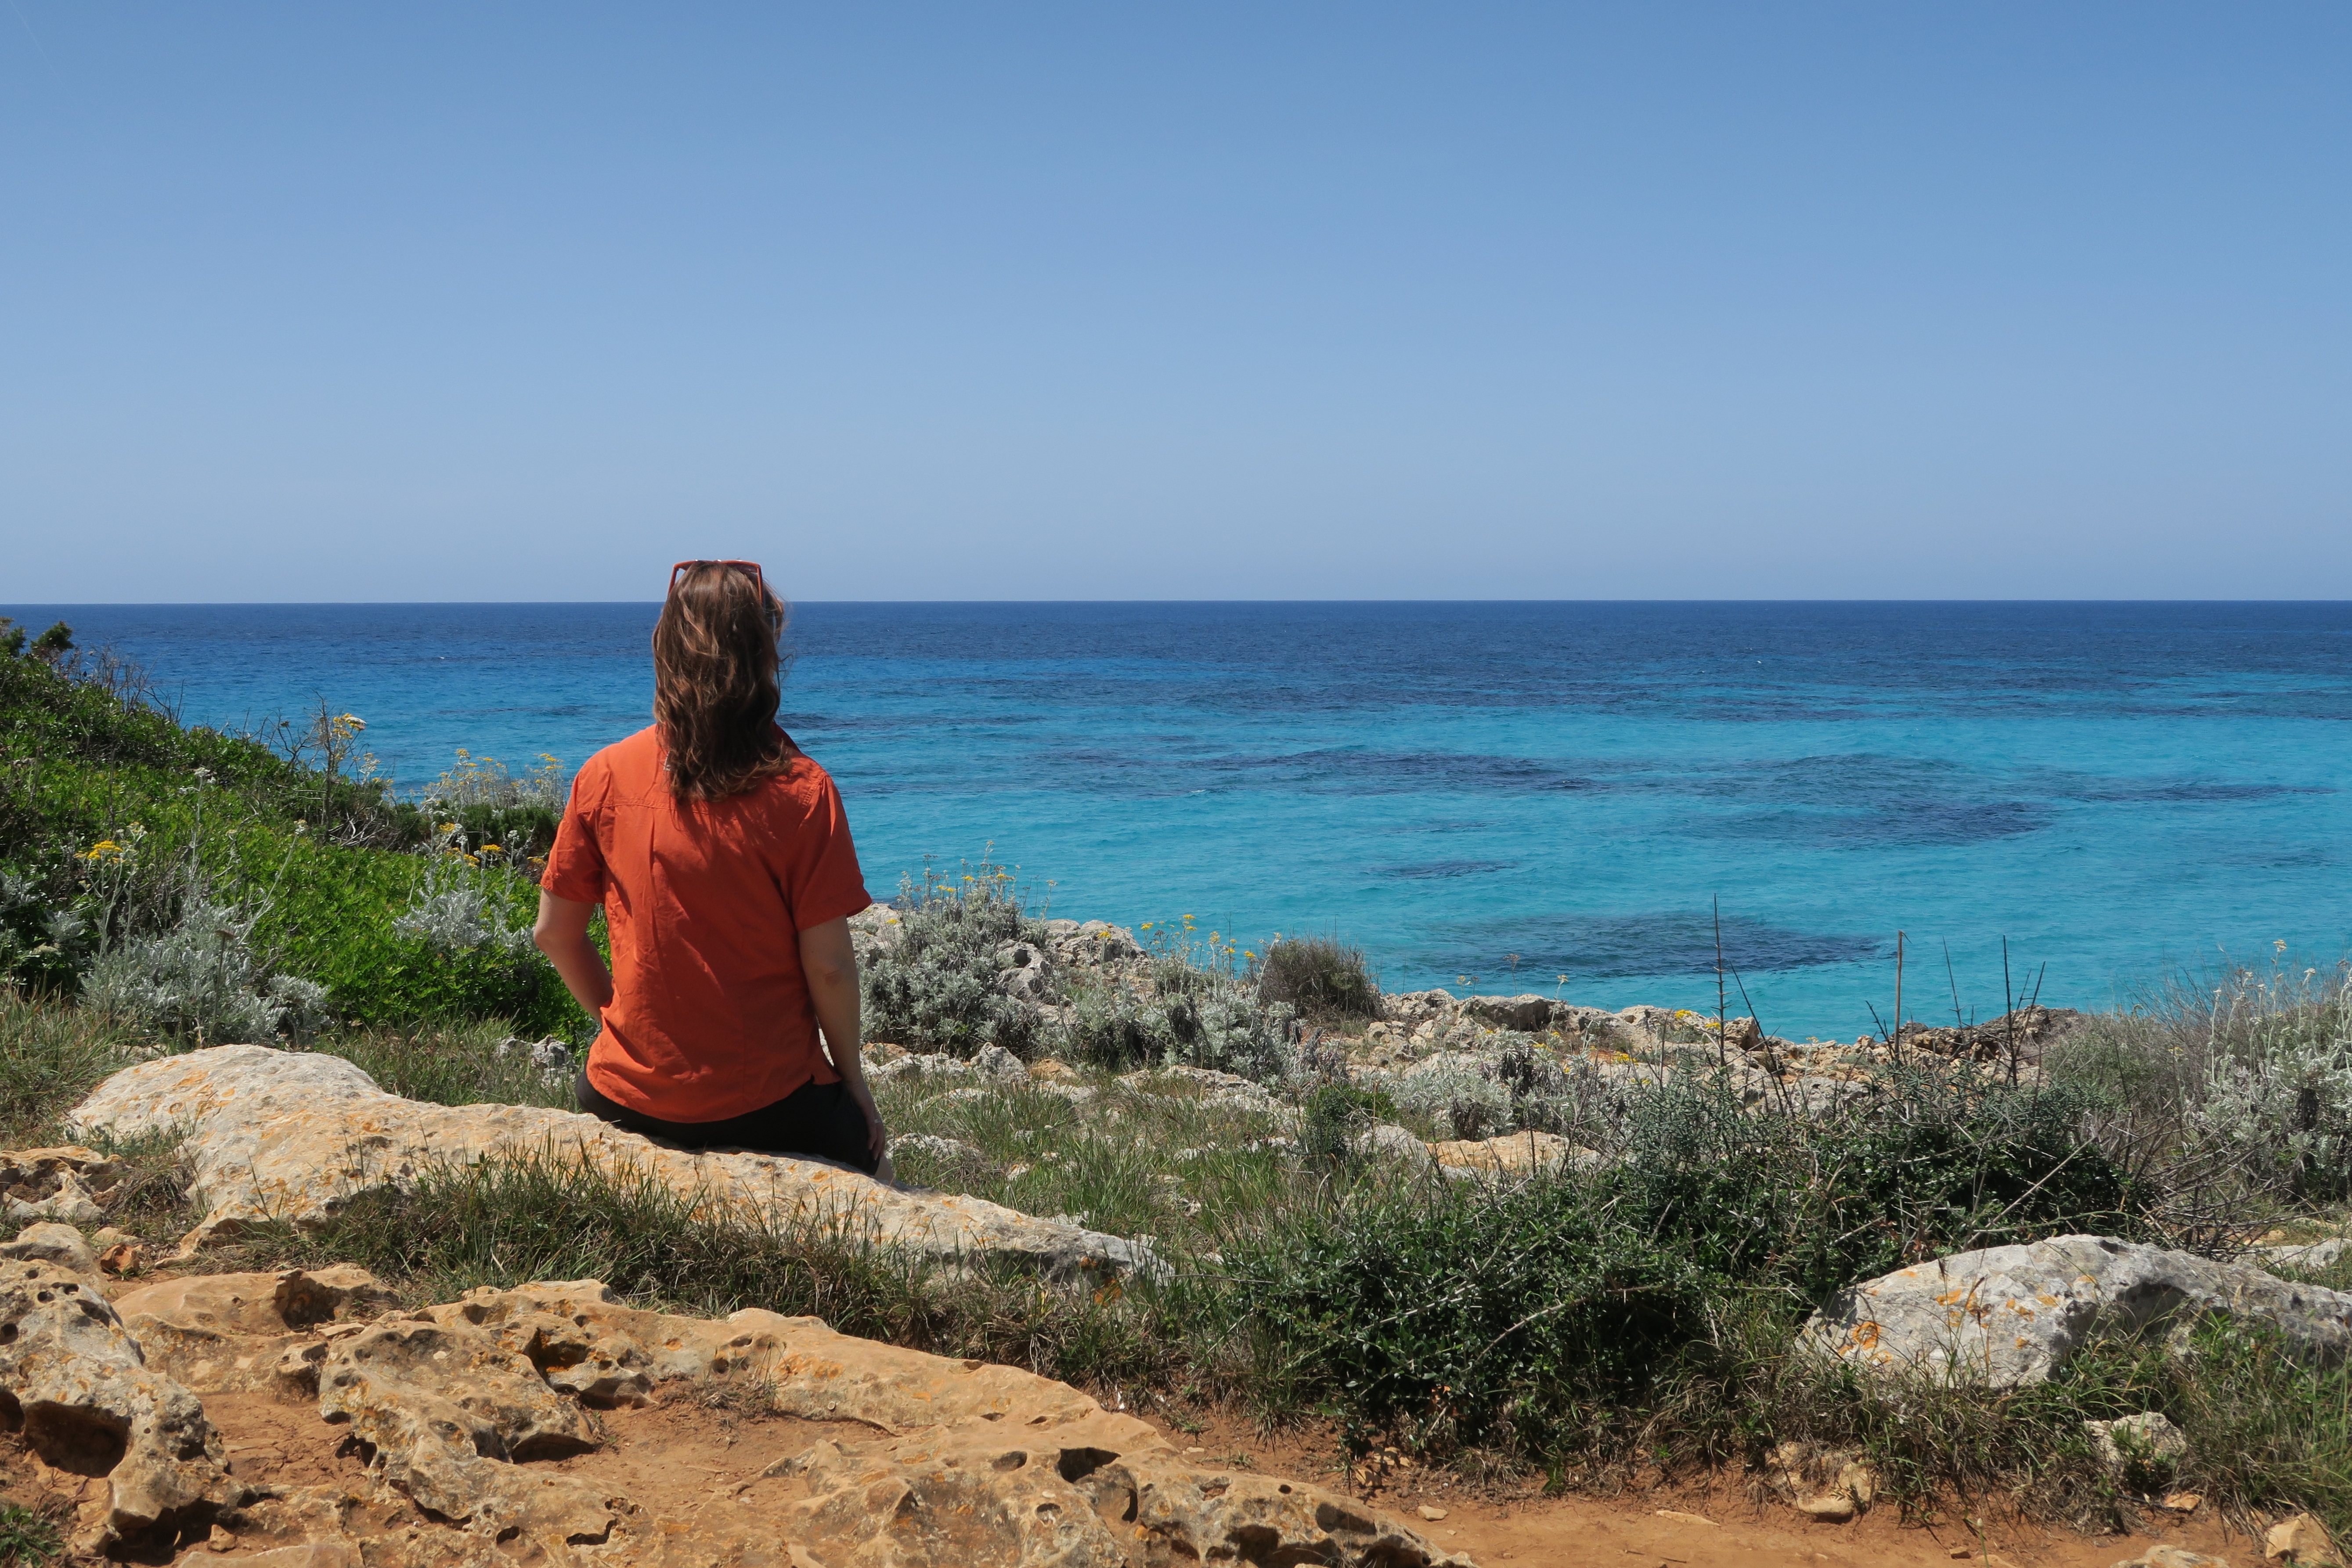
beach, sea, coast, sand, rock, ocean, horizon, girl, shore, vacation, solitude, cliff, seaside, cove, bay, terrain, body of water, rear view, side, cape, only, solityde, to admire